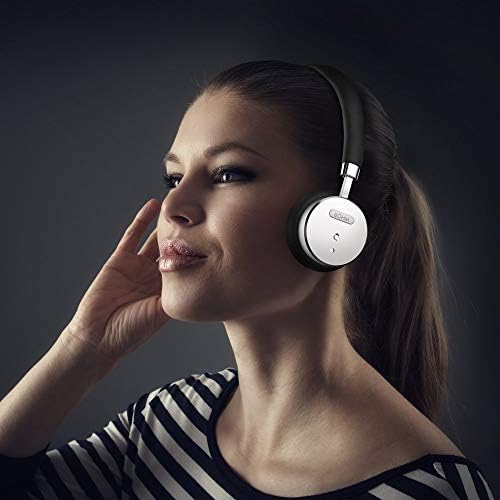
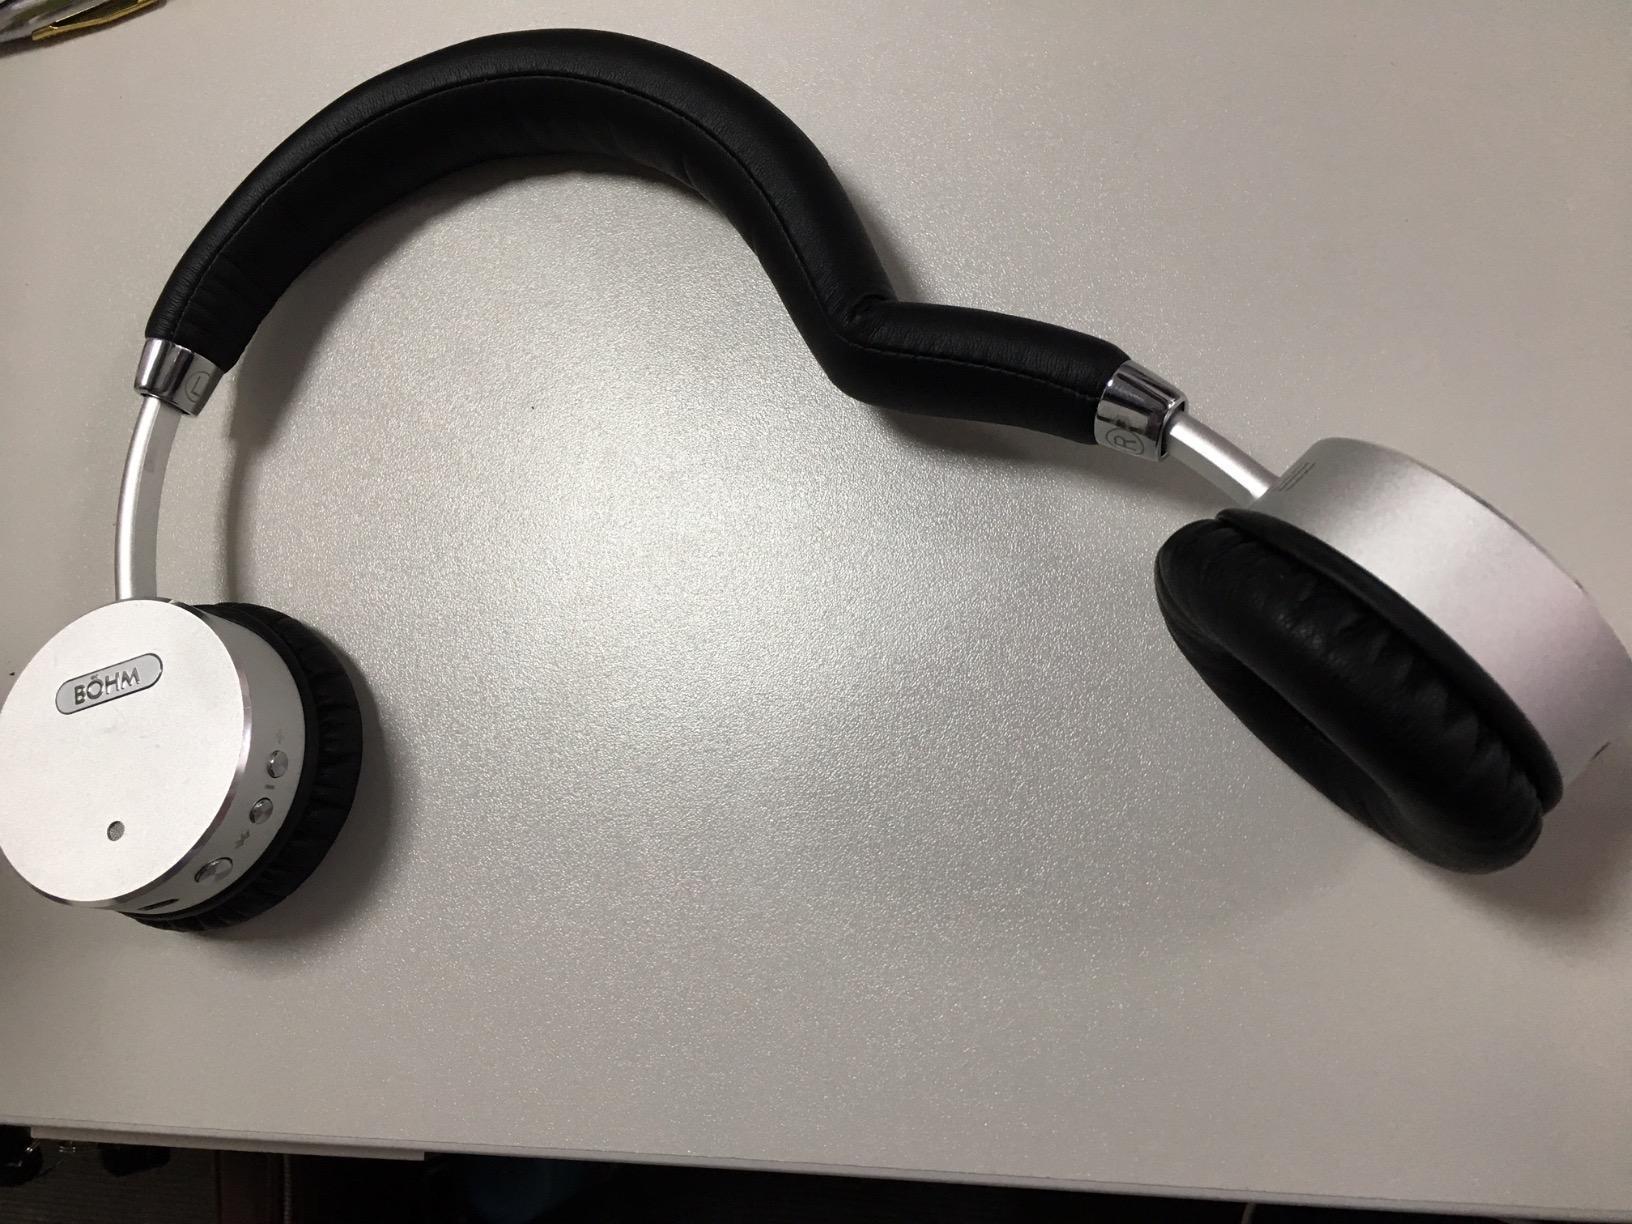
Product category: headphones
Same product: yes